Juha Mieto

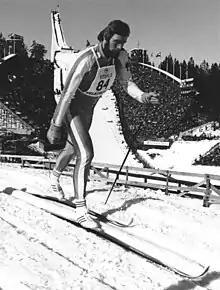
Mieto at the 1978 Holmenkollen Ski Festival, in Oslo, Norway

All results are sourced from the International Ski Federation (FIS).